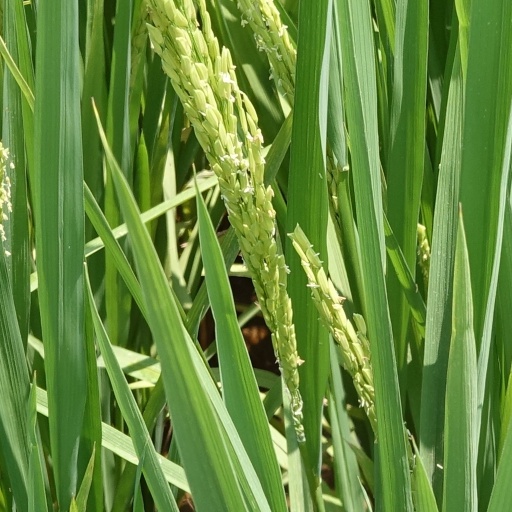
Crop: rice